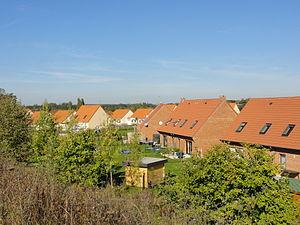
Terril n° 104A dit 10 Sud de Courrières nord, disparu, fosse n° 10 - 20 de la Compagnie des mines de Courrières dans le bassin minier du Nord-Pas-de-Calais, Billy-Montigny, Pas-de-Calais, Nord-Pas-de-Calais, France.
Dans le bassin minier du Nord-Pas-de-Calais, 339 terrils sont recensés. En 1969, les Houillères leur ont attribué un numéro individuel, pour les référencer, et les exploiter. Ils sont numérotés d'ouest en est, du nᵒ 1 au 202. Une liste complémentaire a été créée dans les années 1970. Les sites y sont numérotés de 203 à 260, sans logique spécifique, chaque numéro ayant été attribué en fonction des sites susceptibles d'être exploités. Certains sites étant composés de plusieurs terrils annexes ou satellites, une lettre suit le numéro.